Competitive landscape

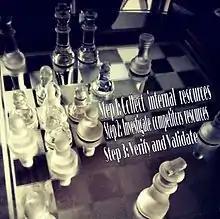
Competitive Landscape Profile Achievement

After companies consider the influence of global economy and technological changes in the strategic management process, they focus on the competitive landscape profile - a comparative analysis of products between two companies—to understand the strengths and weaknesses. Evaluating each competitor requires a strategic division according to level of competitiveness.